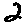
Label: 2